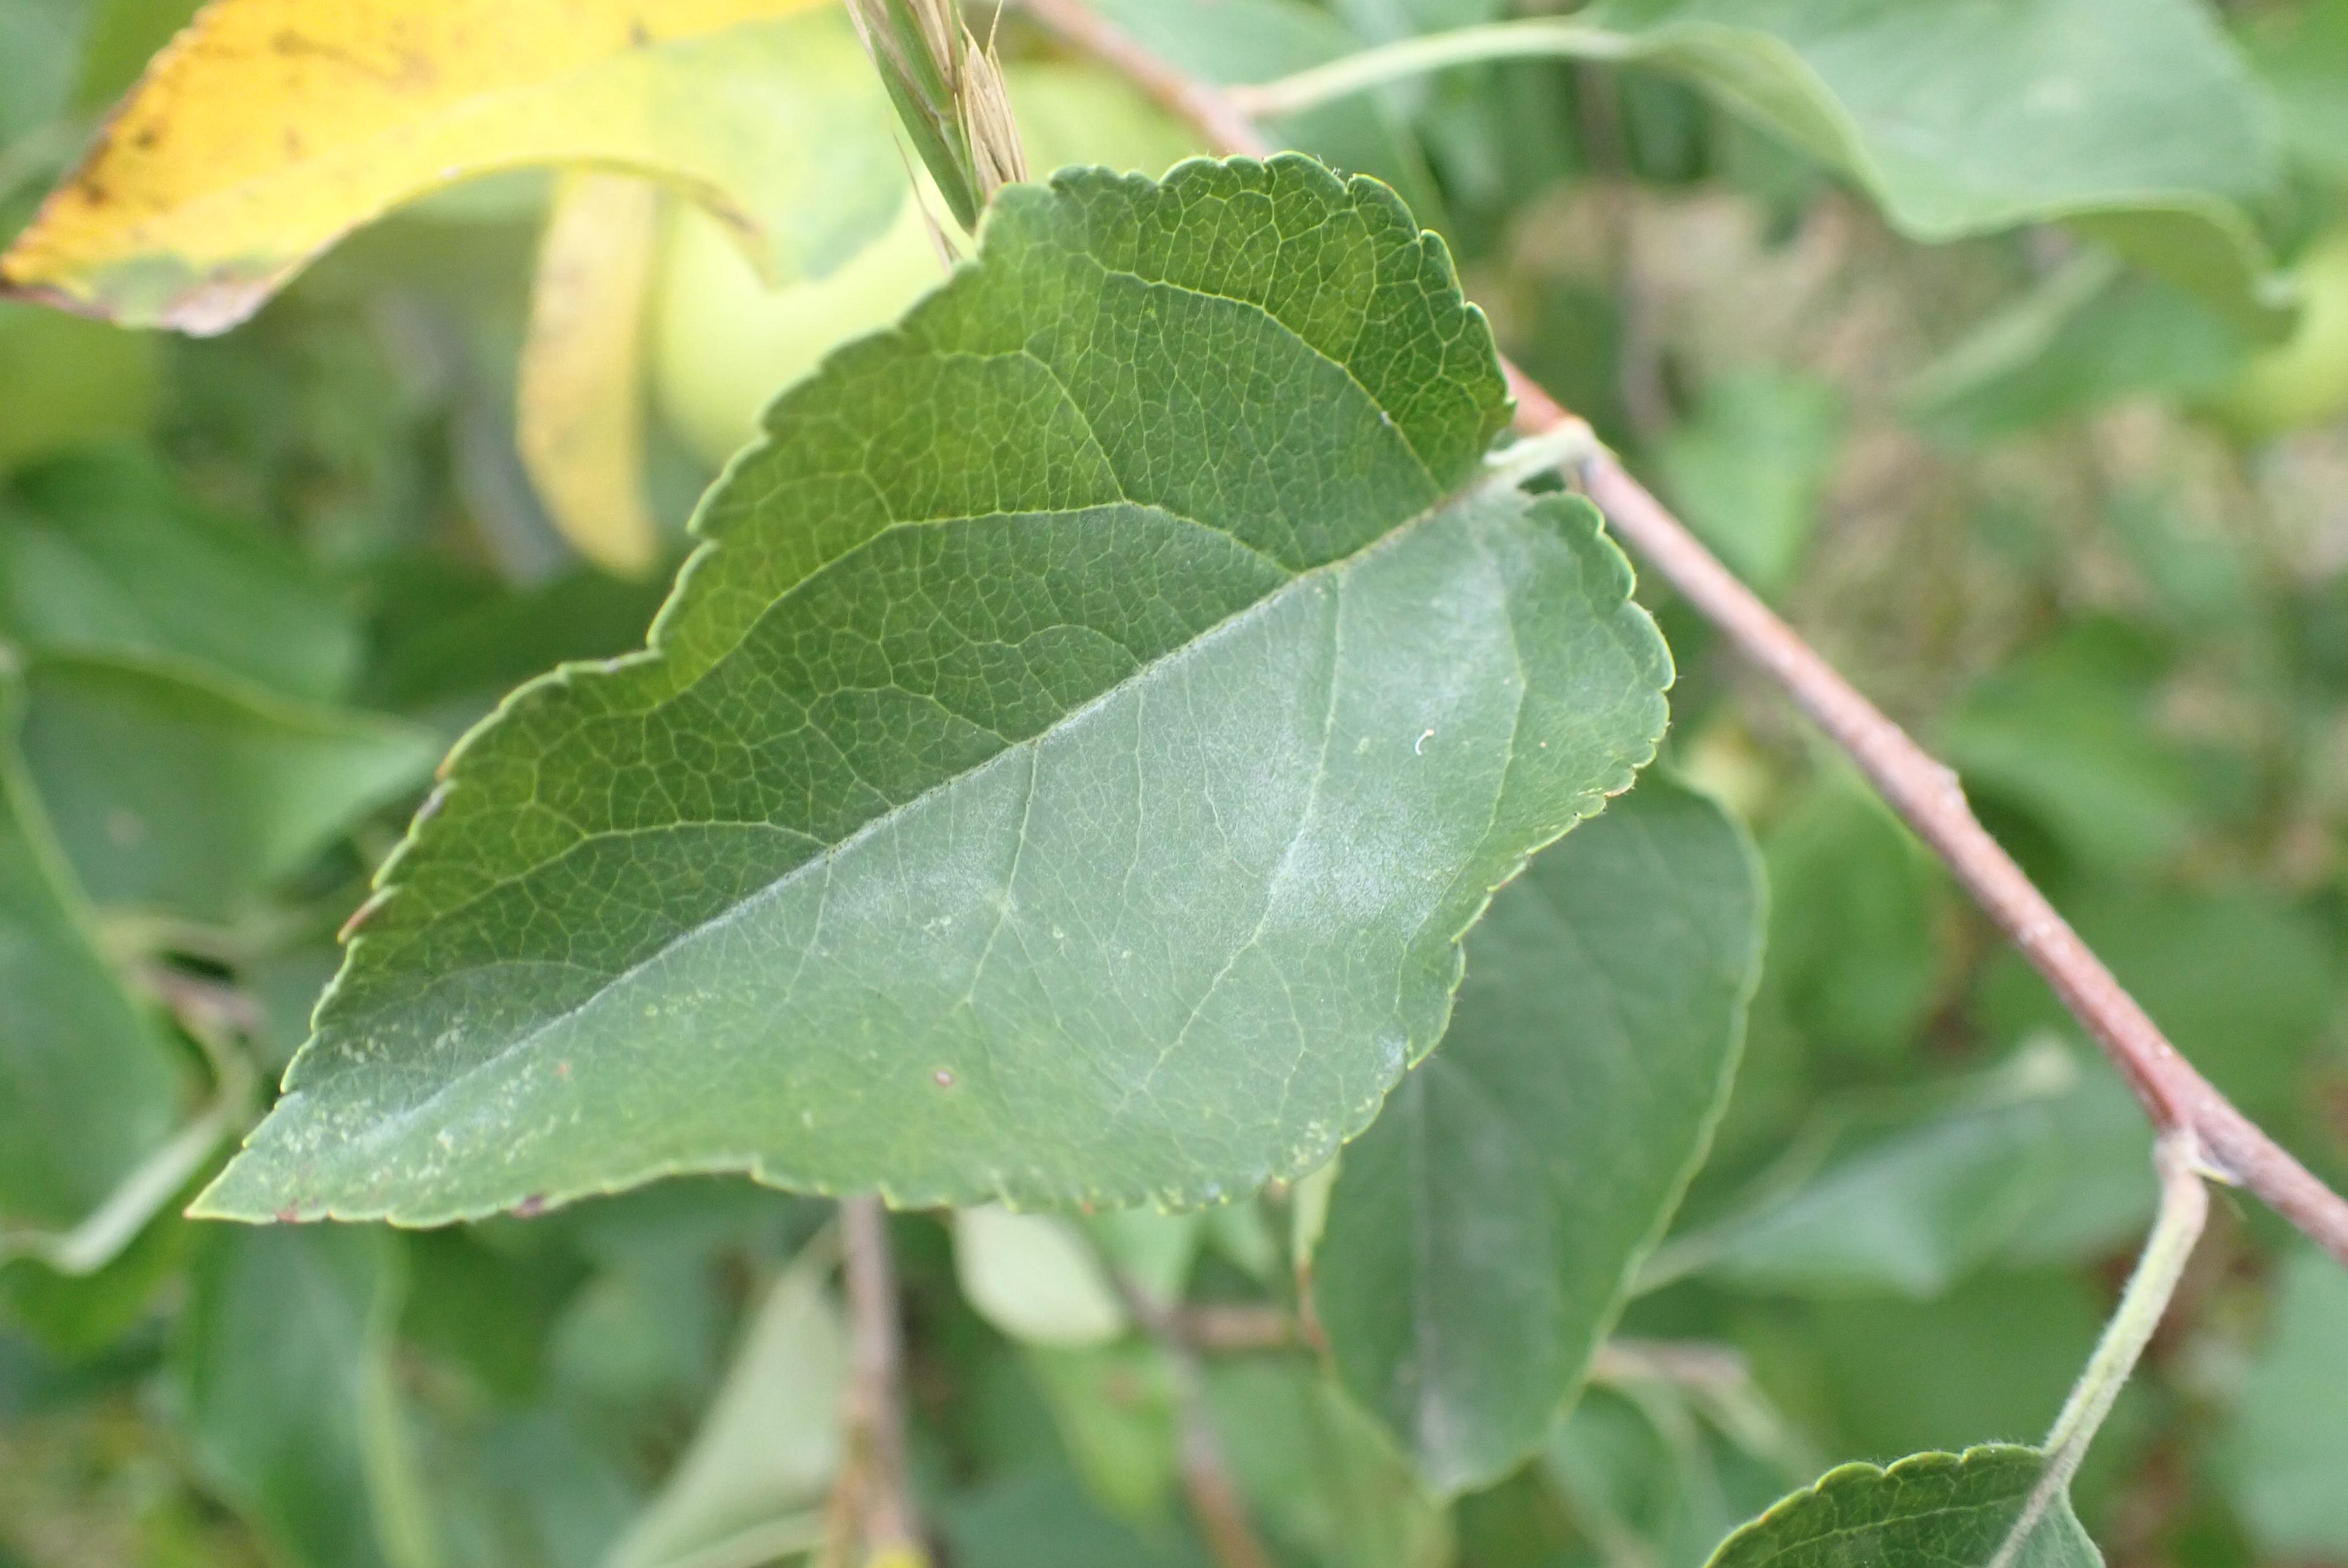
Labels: complex